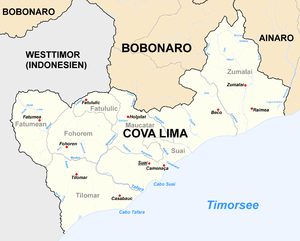
Cova-Lima est une municipalité du Timor oriental.